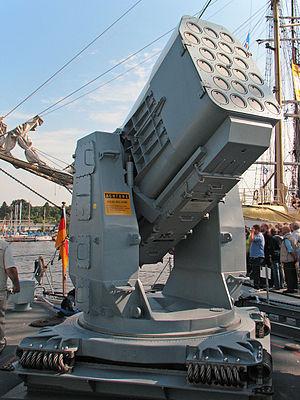
Diehl BGT Defence GmbH & Ko KG est une entreprise allemande, fabricant de missiles et de munitions. C’est une filiale du groupe Diehl. Fondée en 2004 par la fusion de Bodenseewerk Gerätetechnik GmbH et de Diehl Munitionssysteme GmbH & Co. KG, l’entreprise emploie aujourd’hui 1 800 personnes.
Le RIM-116 Rolling Airframe Missile est un missile sol-air léger, en usage dans de nombreux pays, destiné à protéger les navires des missiles pouvant les menacer.